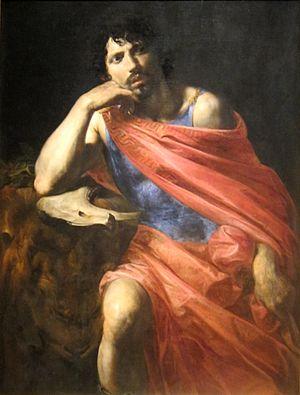
Liste de peintures de Valentin de Boulogne, peintre français du XVIIᵉ siècle.